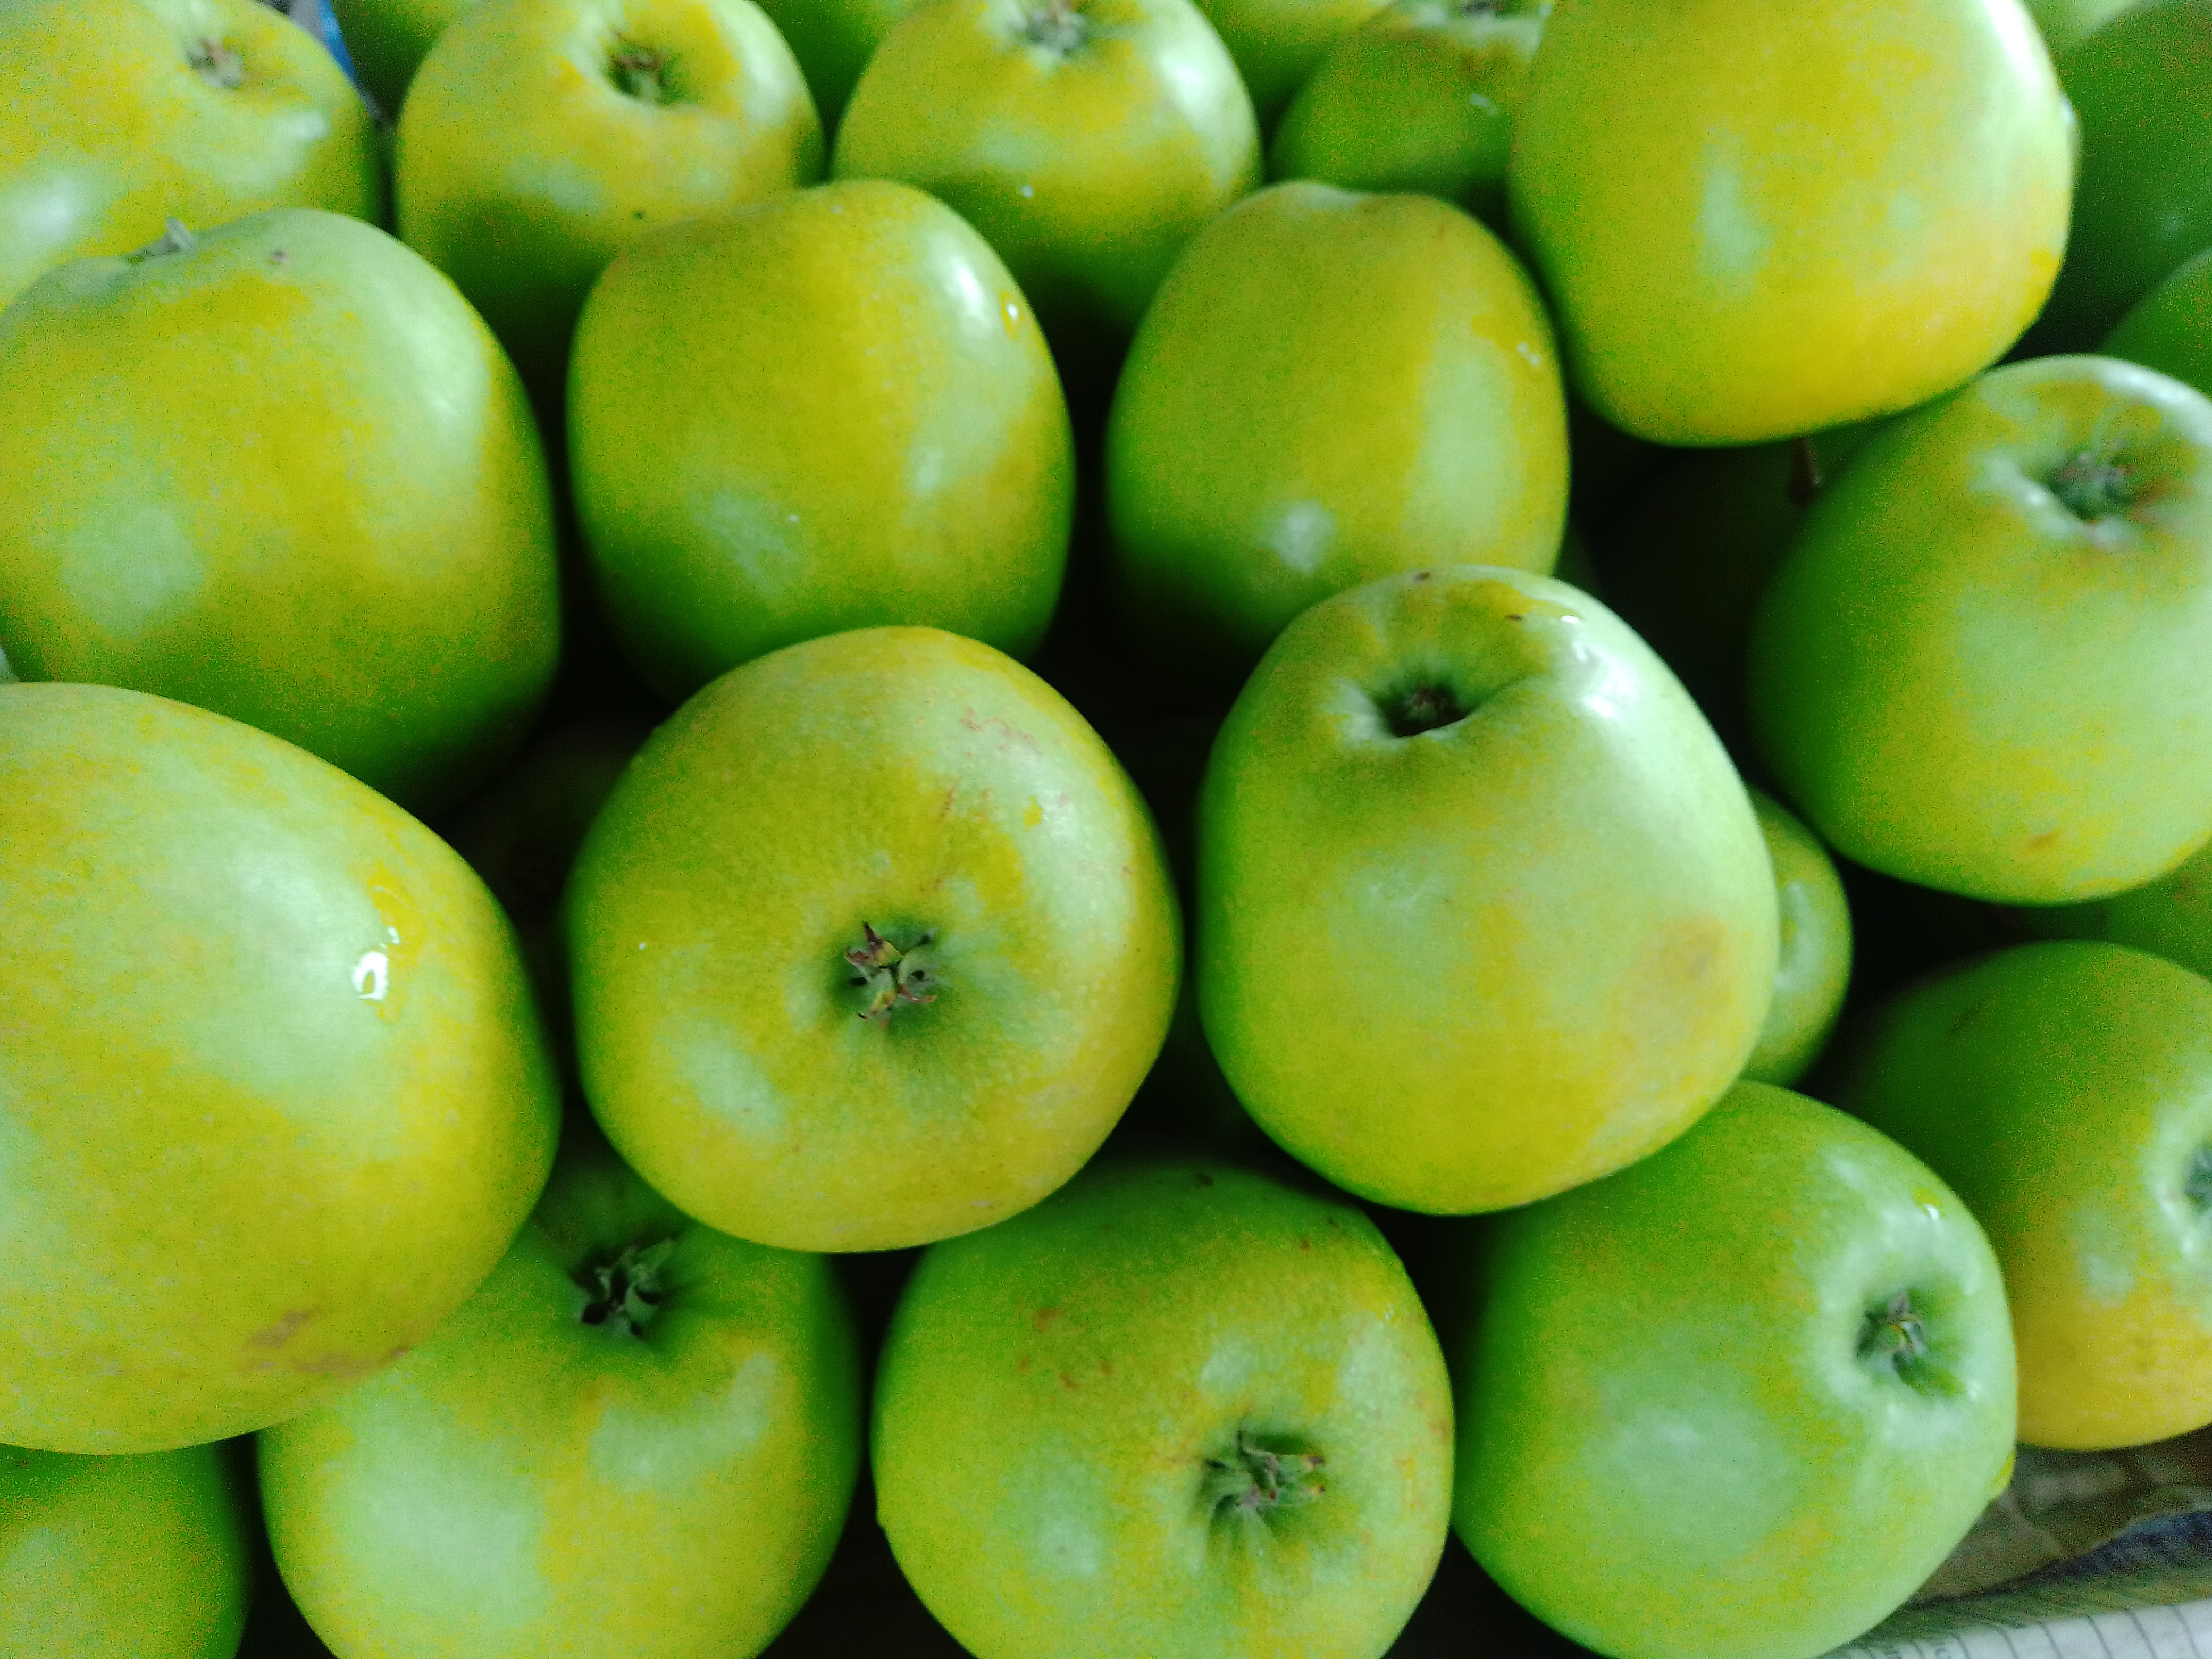
Fruit: apple
Condition: fresh